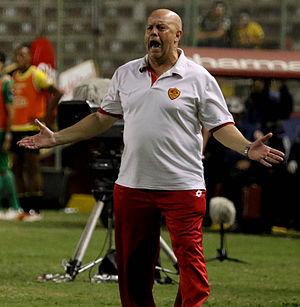
Carlos Ischia, né le 28 octobre 1956 à Buenos Aires, est un footballeur international argentin, devenu entraîneur.